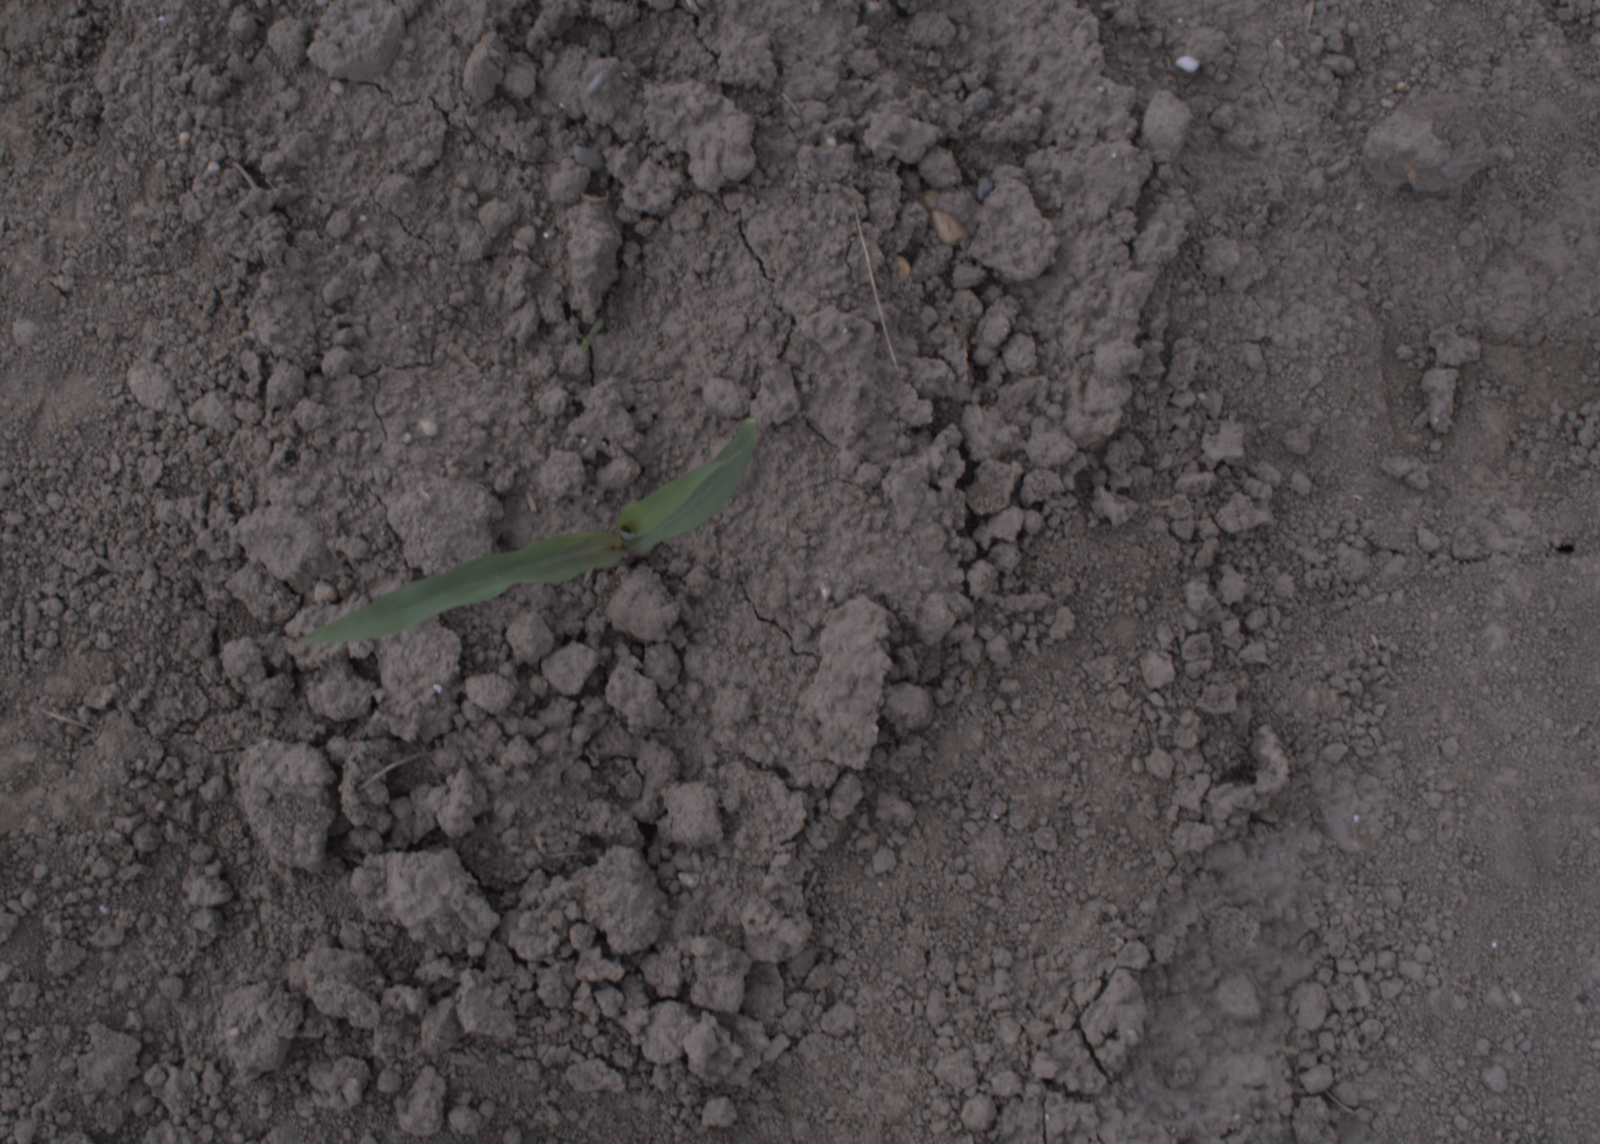
Capture date: 17.08.2020 12:06:02
Weather: cloudy
Wind: light
Seeding date: 21.07.2020
Plant canopy height (mm): 910